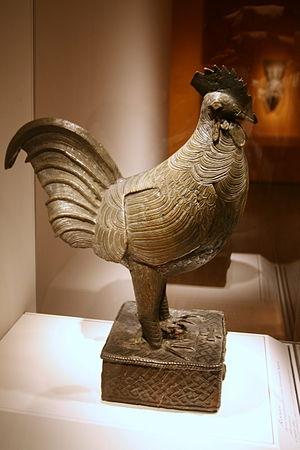
Les Edos sont une population d'Afrique de l'Ouest vivant dans le Centre-Sud du Nigeria, en particulier dans l'État d'Edo.